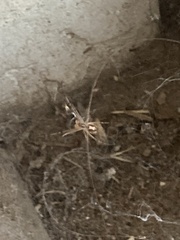
Species: Lactrodectus_hesperus